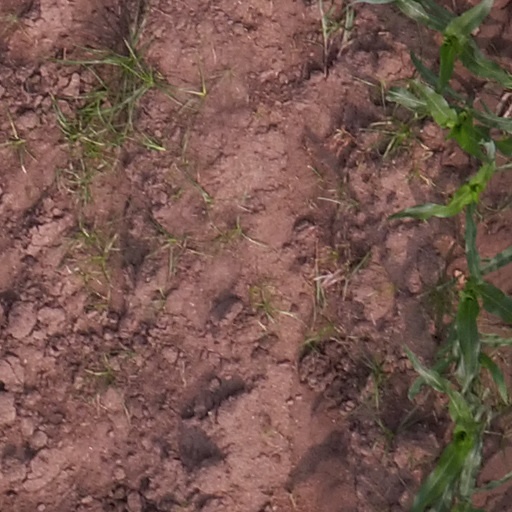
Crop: maize; corn